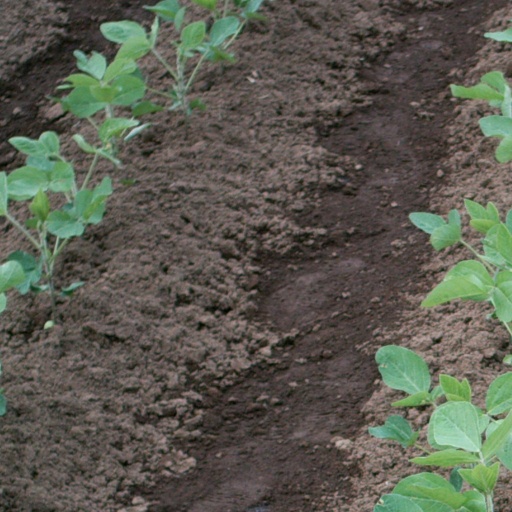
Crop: soybean